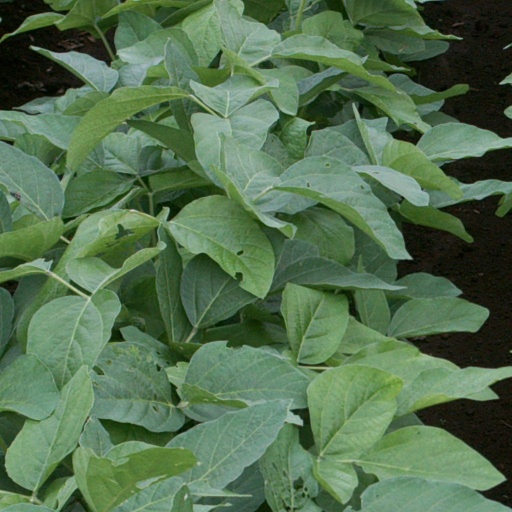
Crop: soybean